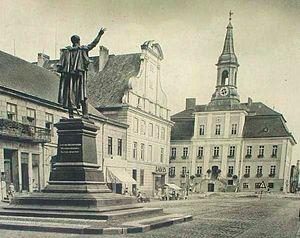
L'arrondissement de Tilstit-Ragnit est une entité territoriale administrative de Prusse-Orientale, faisant partie du district de Gumbinnen, au nord de la province qui exista jusqu'en 1945.